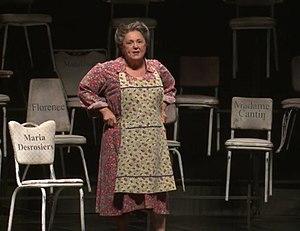
Rita Lafontaine dans la pièce de théâtre «
Le Paradis à la fin de vos jours est une pièce de théâtre du dramaturge et écrivain québécois Michel Tremblay.
Rita Lafontaine, née Marie Marguerite Rita Lafontaine le 8 juin 1939 à Trois-Rivières et décédée le 4 avril 2016 à Montréal, est une actrice québécoise. Elle était la fille de Roland Lafontaine et de Yvette Rocheleau.